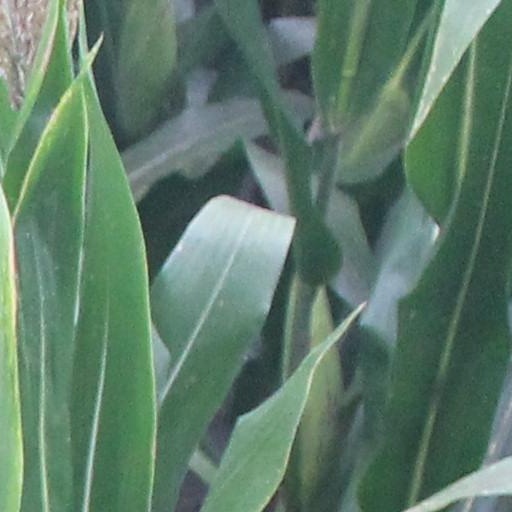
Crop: maize; corn